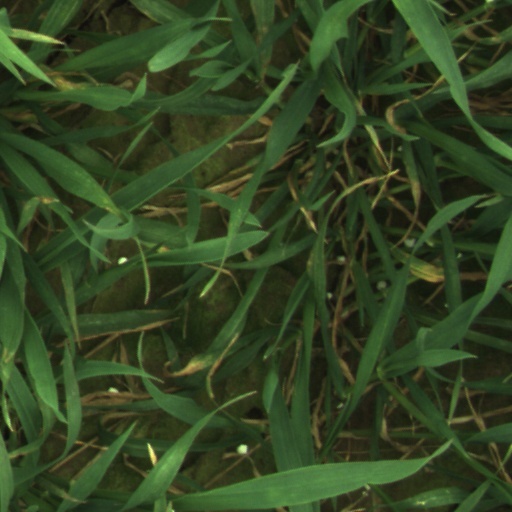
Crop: wheat